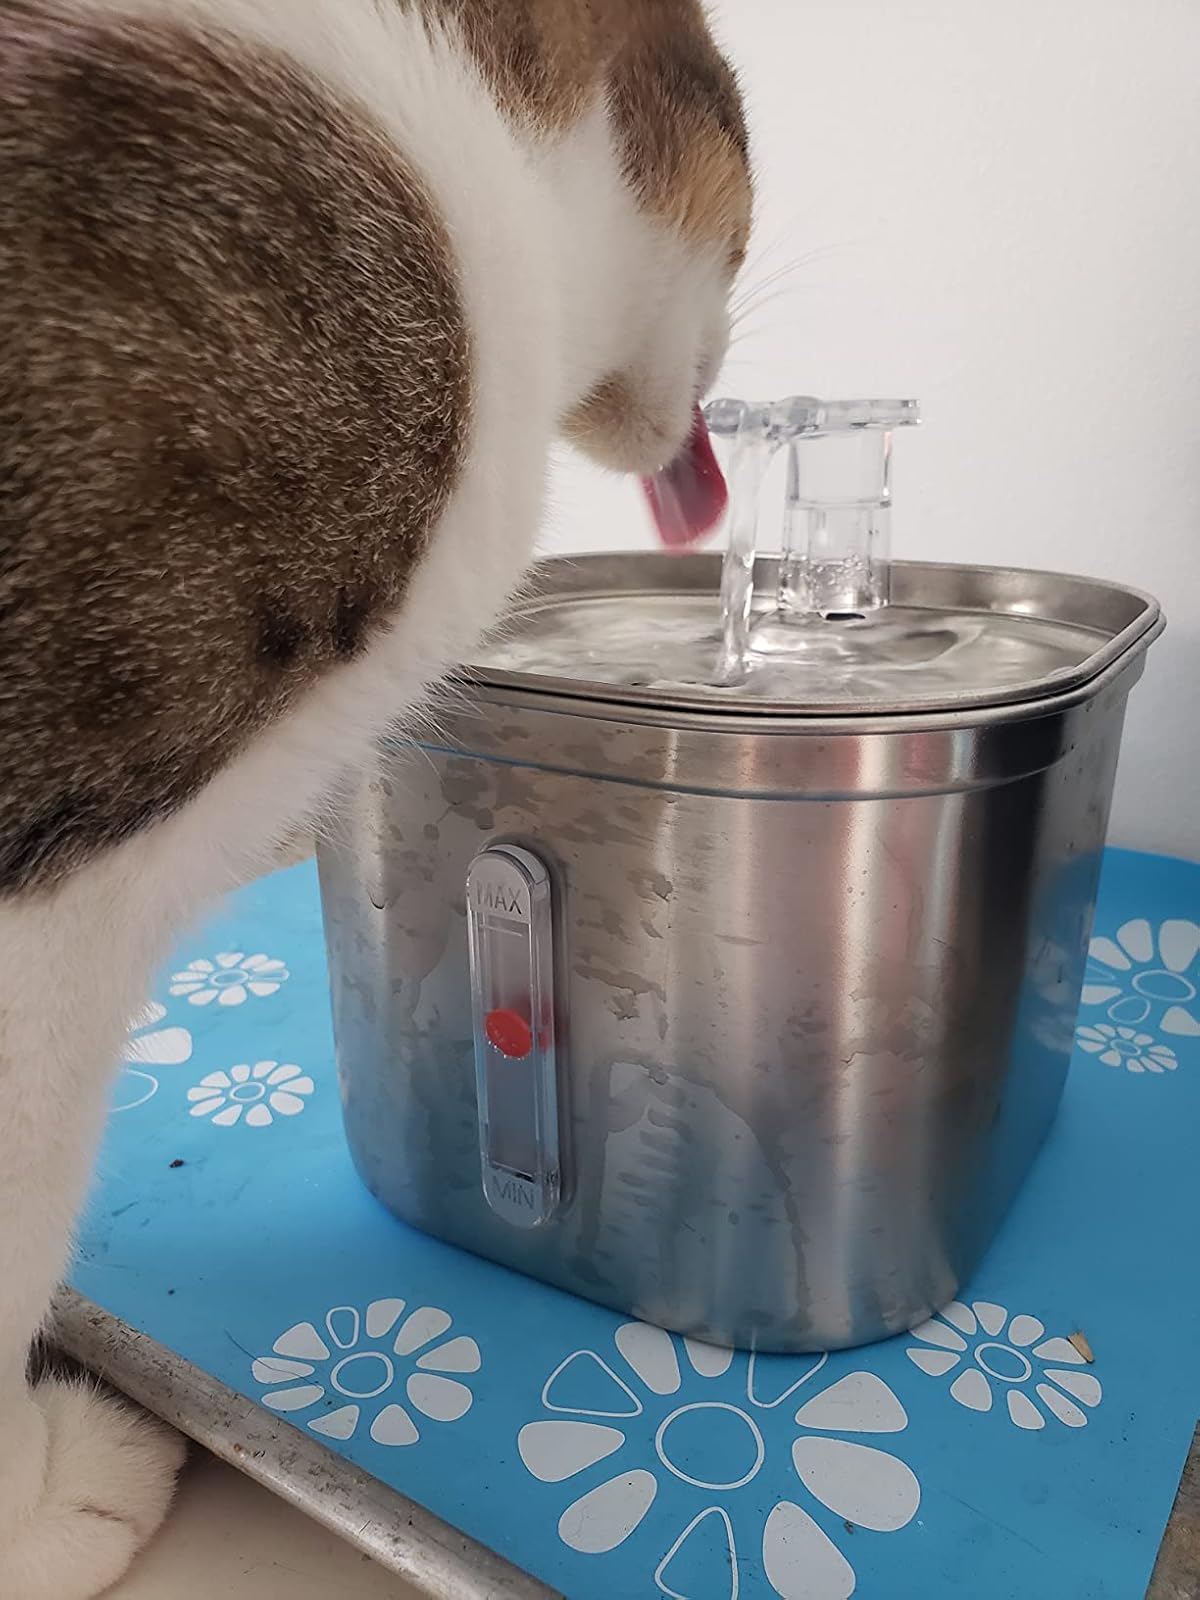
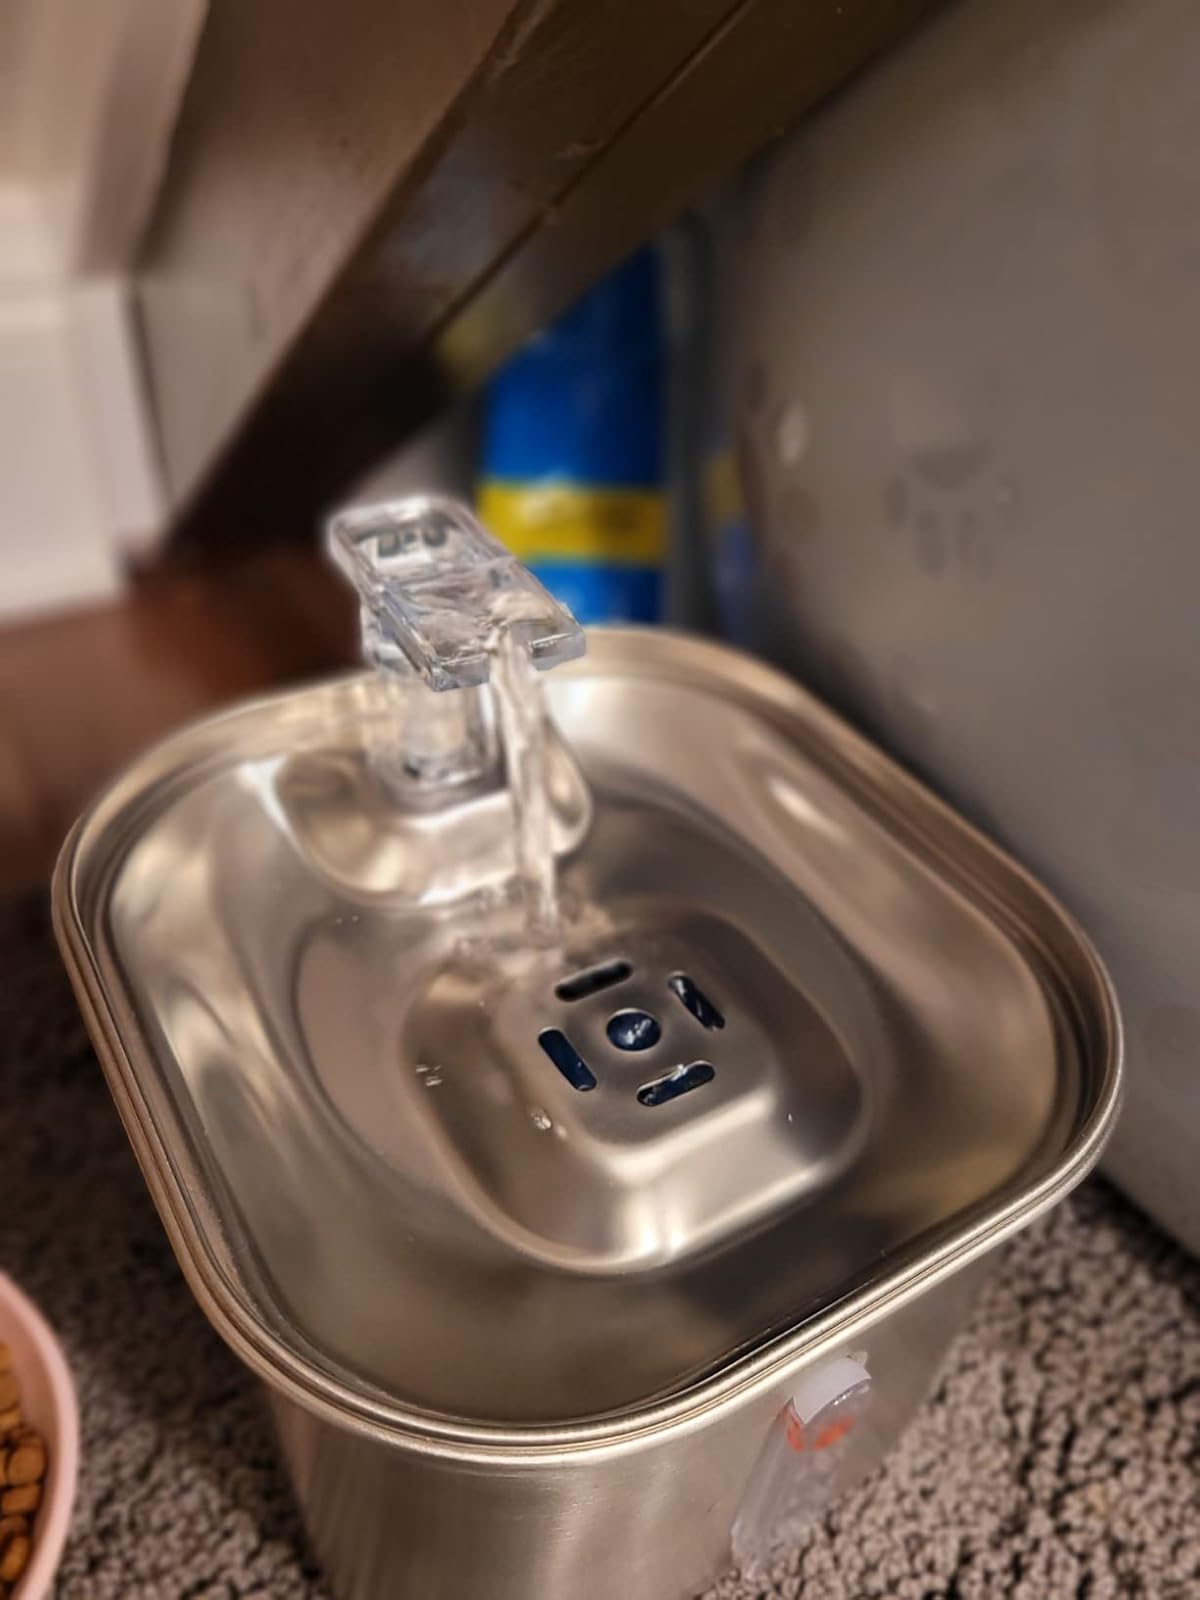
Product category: items_bowl
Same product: yes